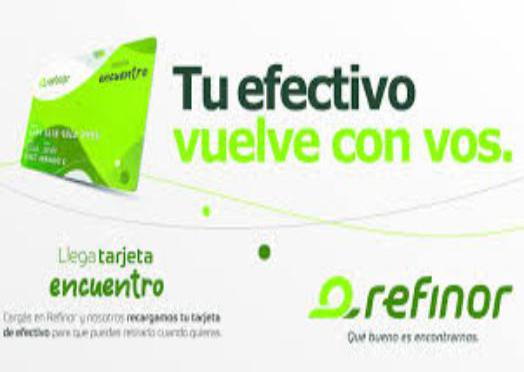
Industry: Electronic